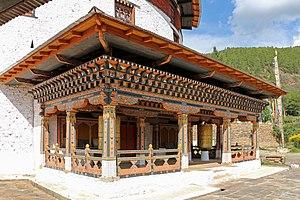
Musée national du Bhoutan (anciennement Ta Dzong), Paro, Bhoutan